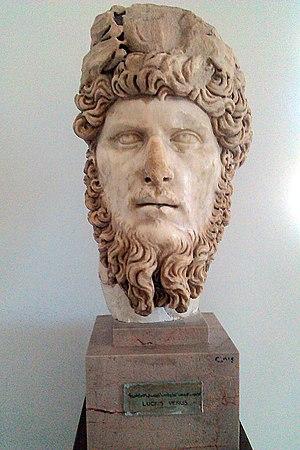
Un buste est une représentation sculptée ou moulée de la partie supérieure du corps humain représentant la tête et le cou d'une personne ainsi que des parties variables de la poitrine et des épaules. La pièce est normalement supportée par un piédestal. Ces formes recréent l'image d'un individu. Tout matériau utilisé pour la sculpture comme le marbre, le bronze, la terracotta ou le bois peut servir à créer un buste. Un terme parallèle, « aust », est une représentation de la partie supérieure d'un animal ou d'une créature mythique.